All Cats Are Grey

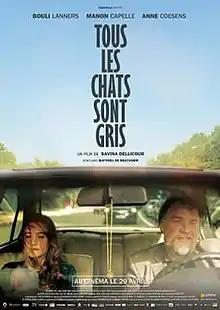
Theatrical release poster

All Cats Are Grey is a 2014 Belgian coming-of-age drama film directed by Savina Dellicour and co-written by Dellicour and Matthieu de Braconier. "All Cats Are Grey" had its world premiere at the 32nd Turin Film Festival. It also screened as a special presentation during the 2015 Santa Barbara International Film Festival, where it won Best International Film. Critical response was generally strong and the film received nine nominations at the 6th Magritte Awards, including Best Film and Best Director for Dellicour.